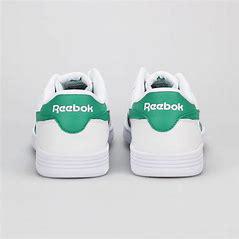
Brand: Reebok
Model: Royal Techque T